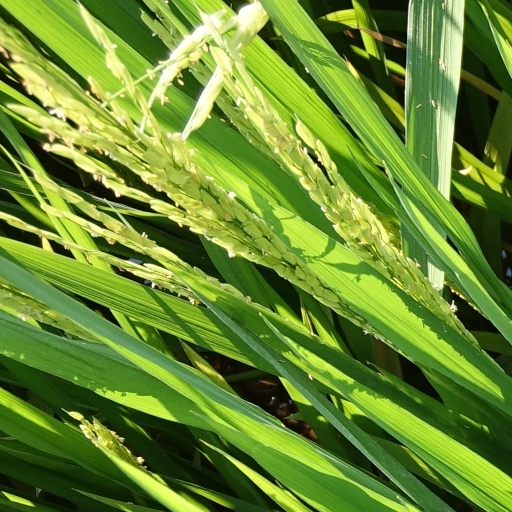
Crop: rice